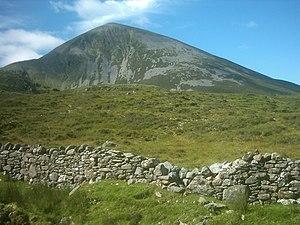
Le Purgatoire de saint Patrick, en anglais St Patrick's Purgatory, est un lieu sacré en relation avec saint Patrick, patron de l'Irlande. Si Jocelin, moine de Furness, le situe sur le mont Croagh Patrick dans le comté de Mayo à l'Ouest de l'Irlande, Sylvester Giraldus le place dans sa Topographia Hibernica, avec de nombreux auteurs à sa suite, sur l'Île des Saints, sur le Lough Derg dans le comté de Donegal en Ulster.